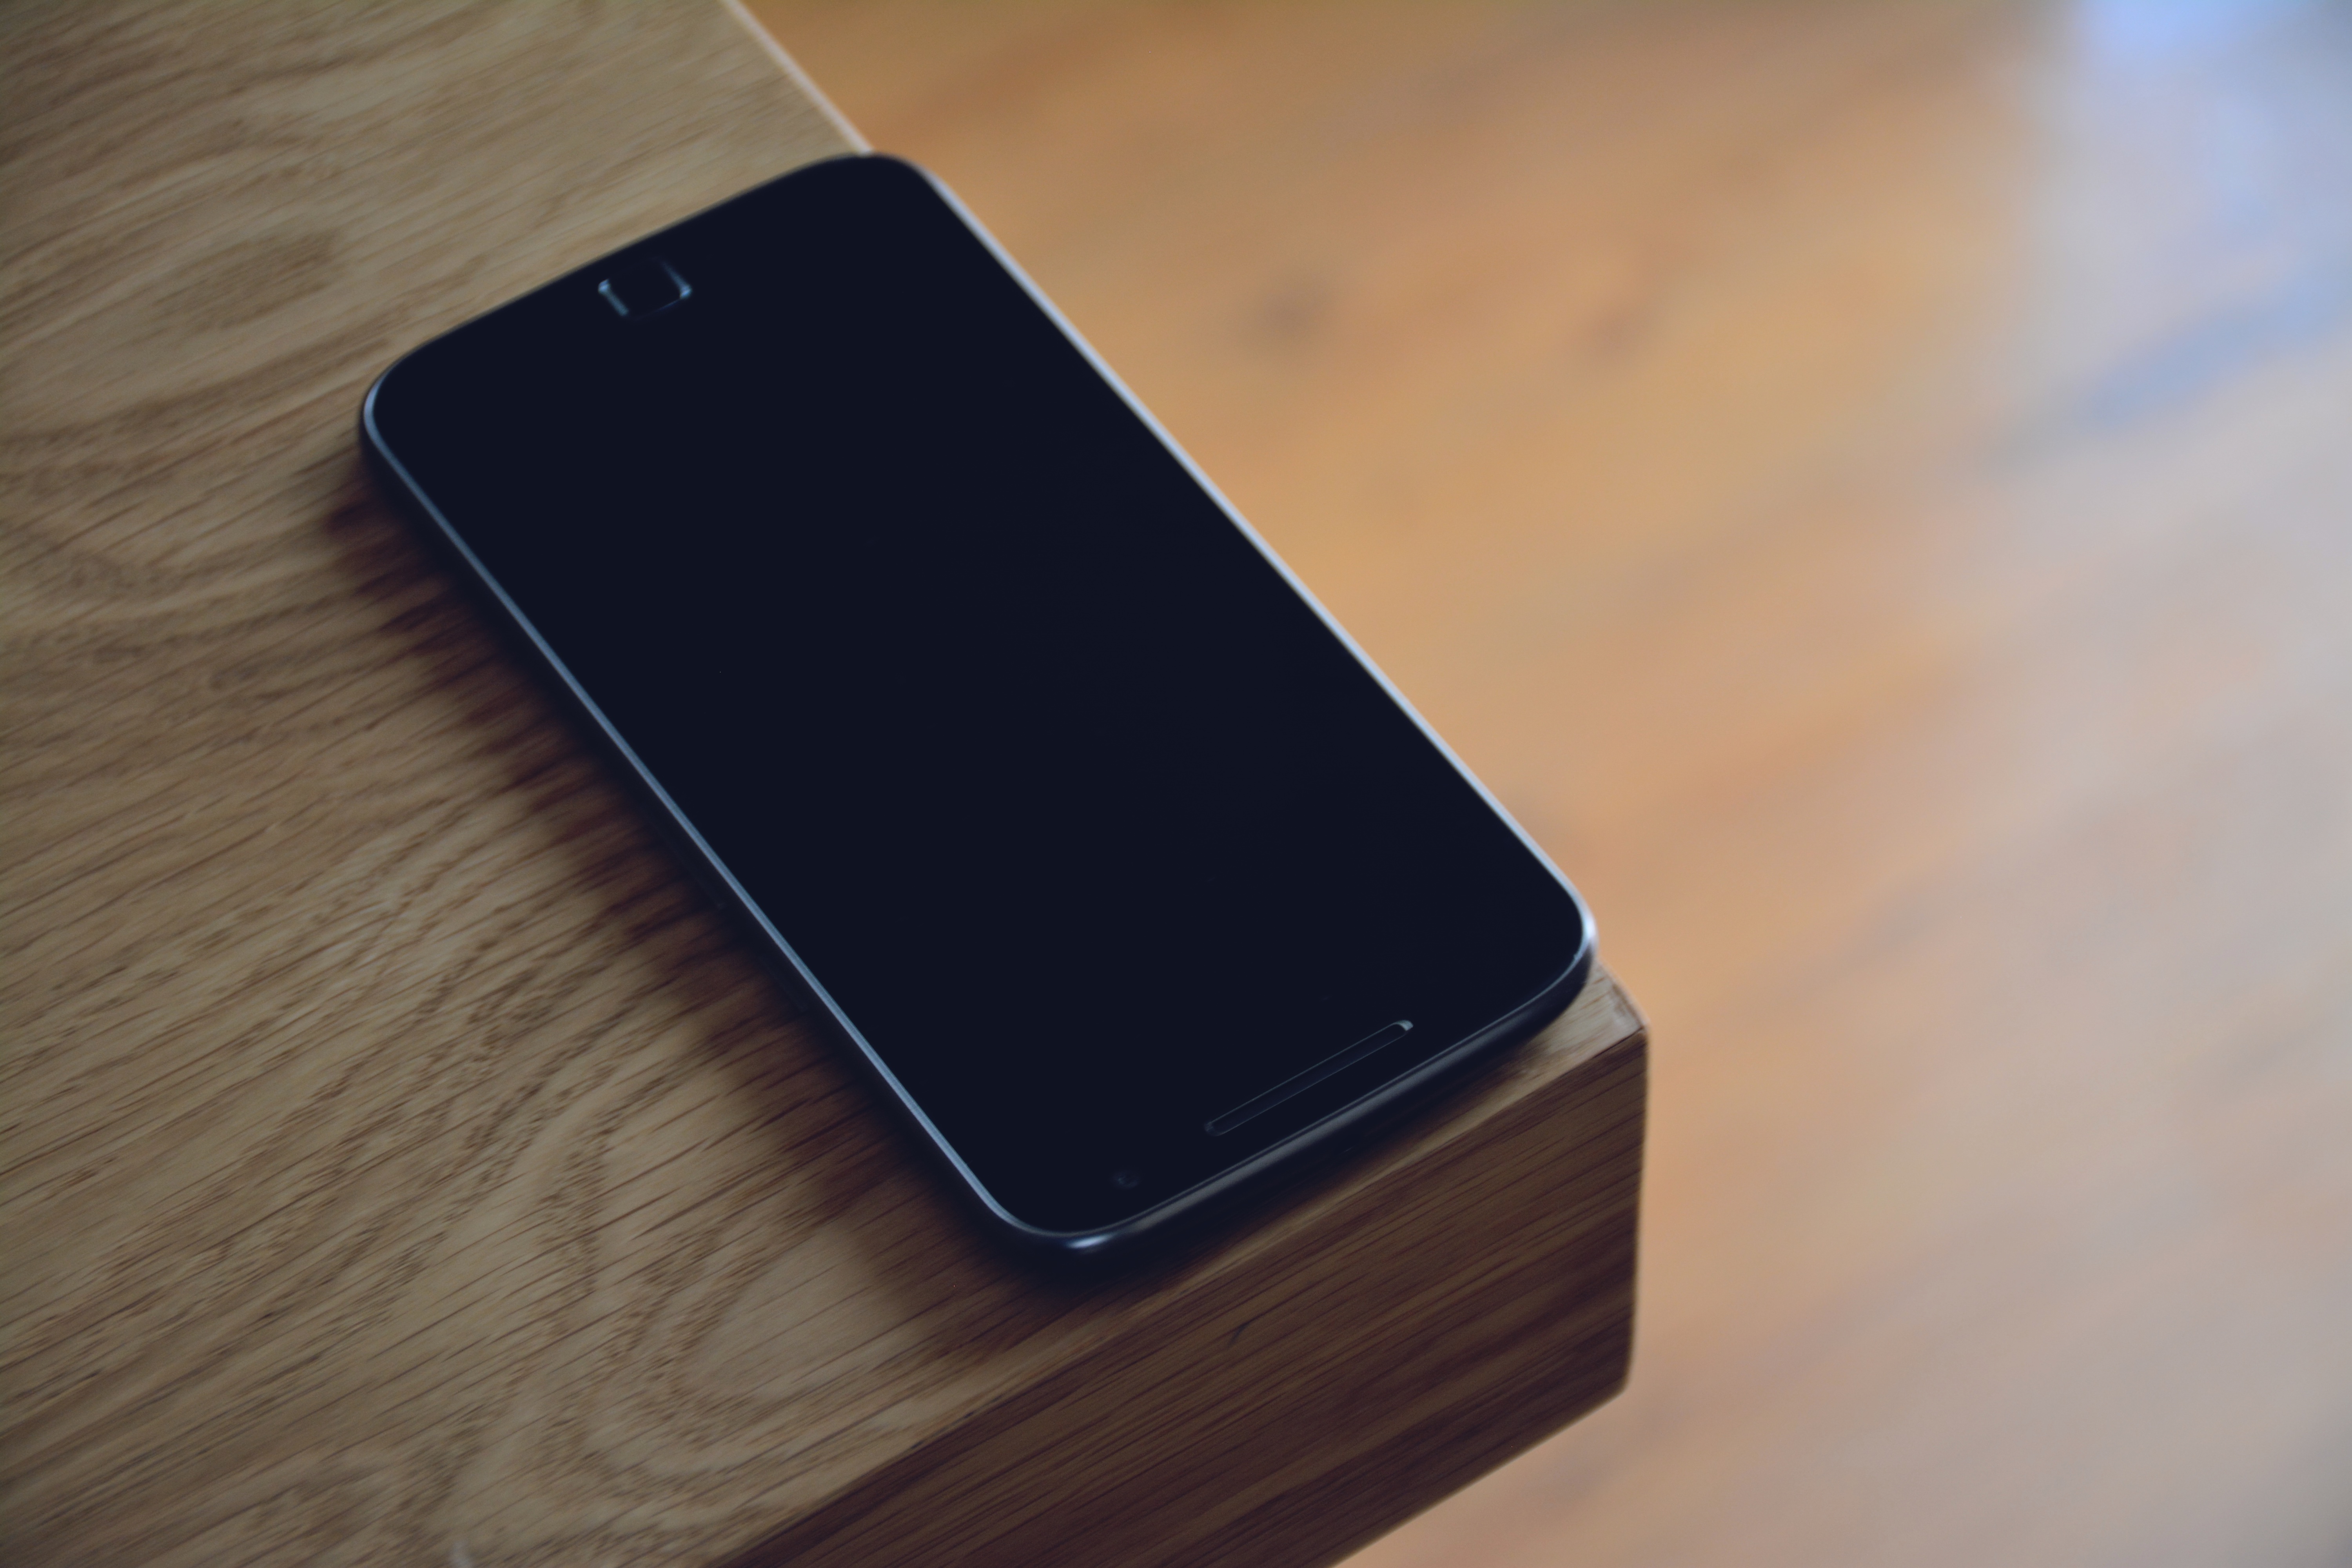
smartphone, wood, technology, telephone, gadget, blue, mobile phone, brand, electronics, motorola, electronic device, portable communications device, communication device, moto g4, moto g4 plus